Ádám Pintér

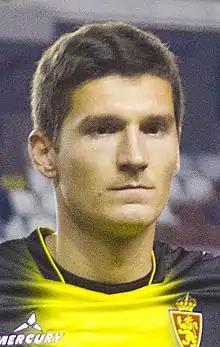
Pintér with Zaragoza in 2012

Ádám Pintér (born 12 June 1988) is a Hungarian professional football coach and a former midfielder. He is the assistant coach with MTK Budapest.